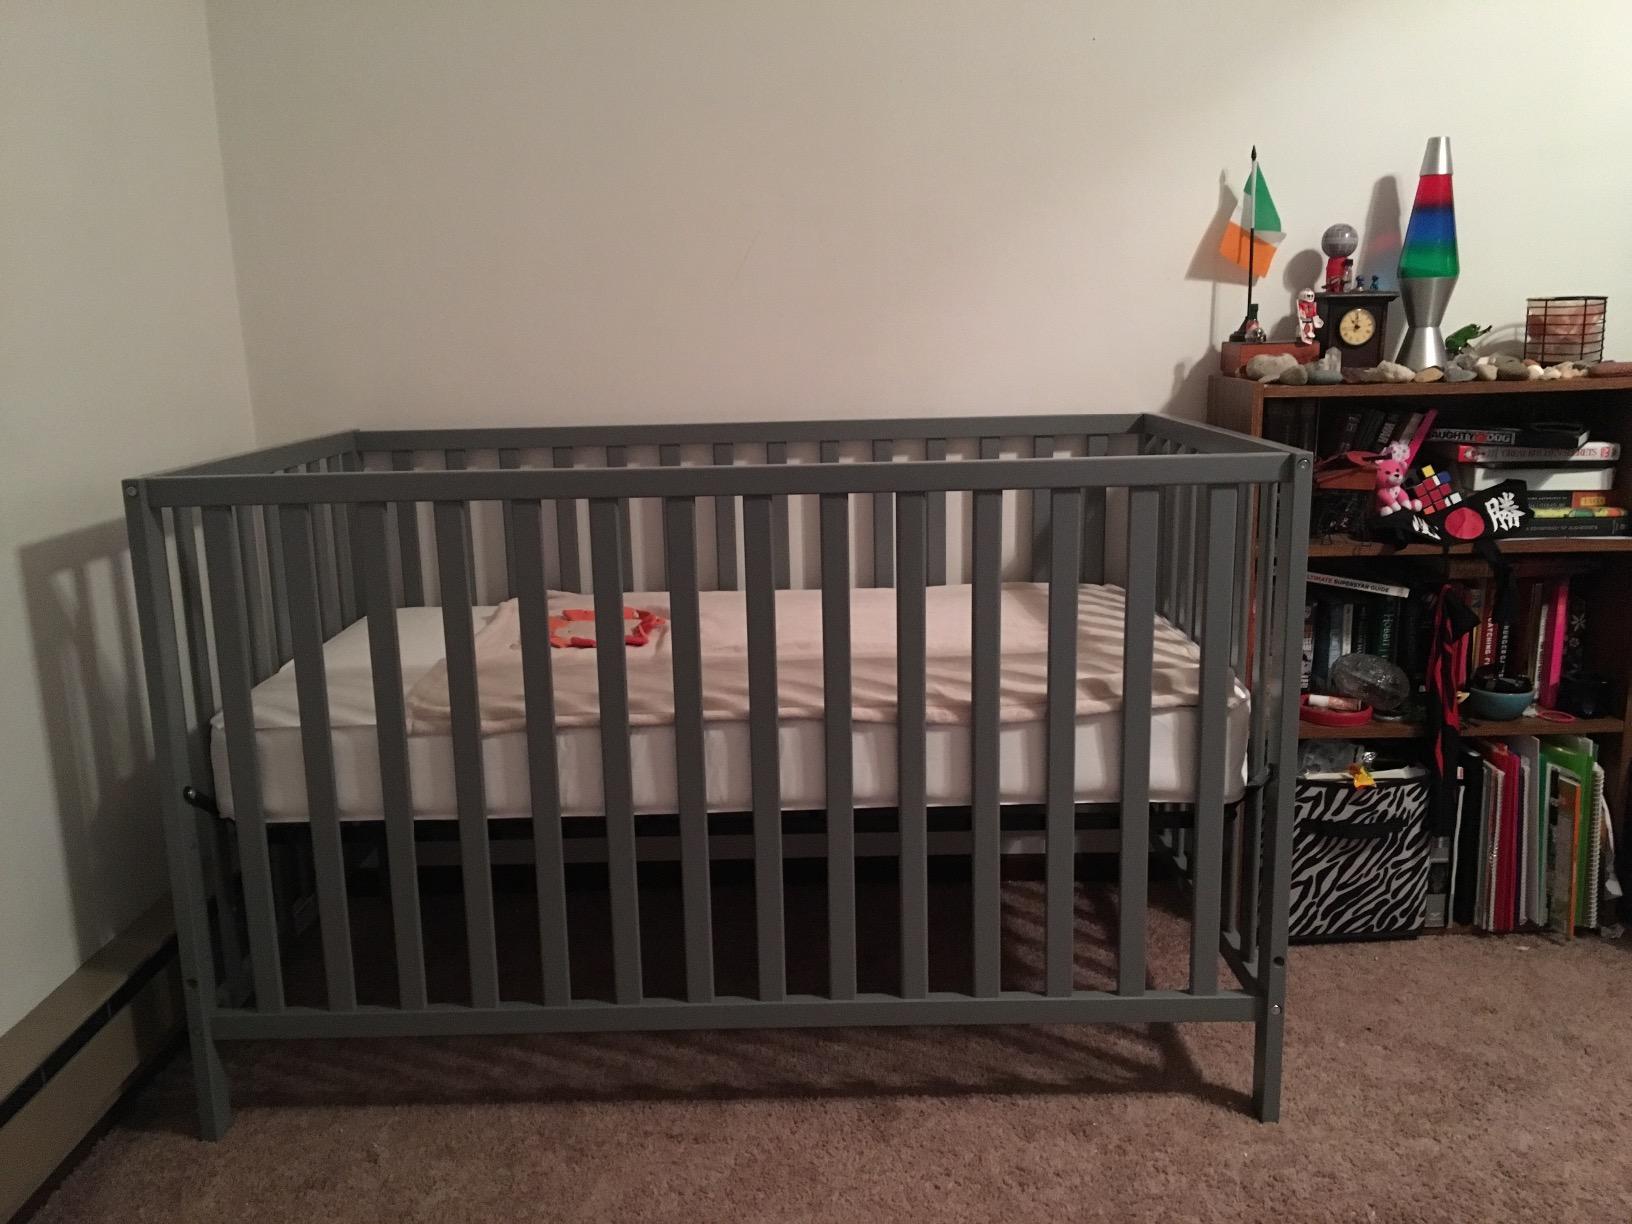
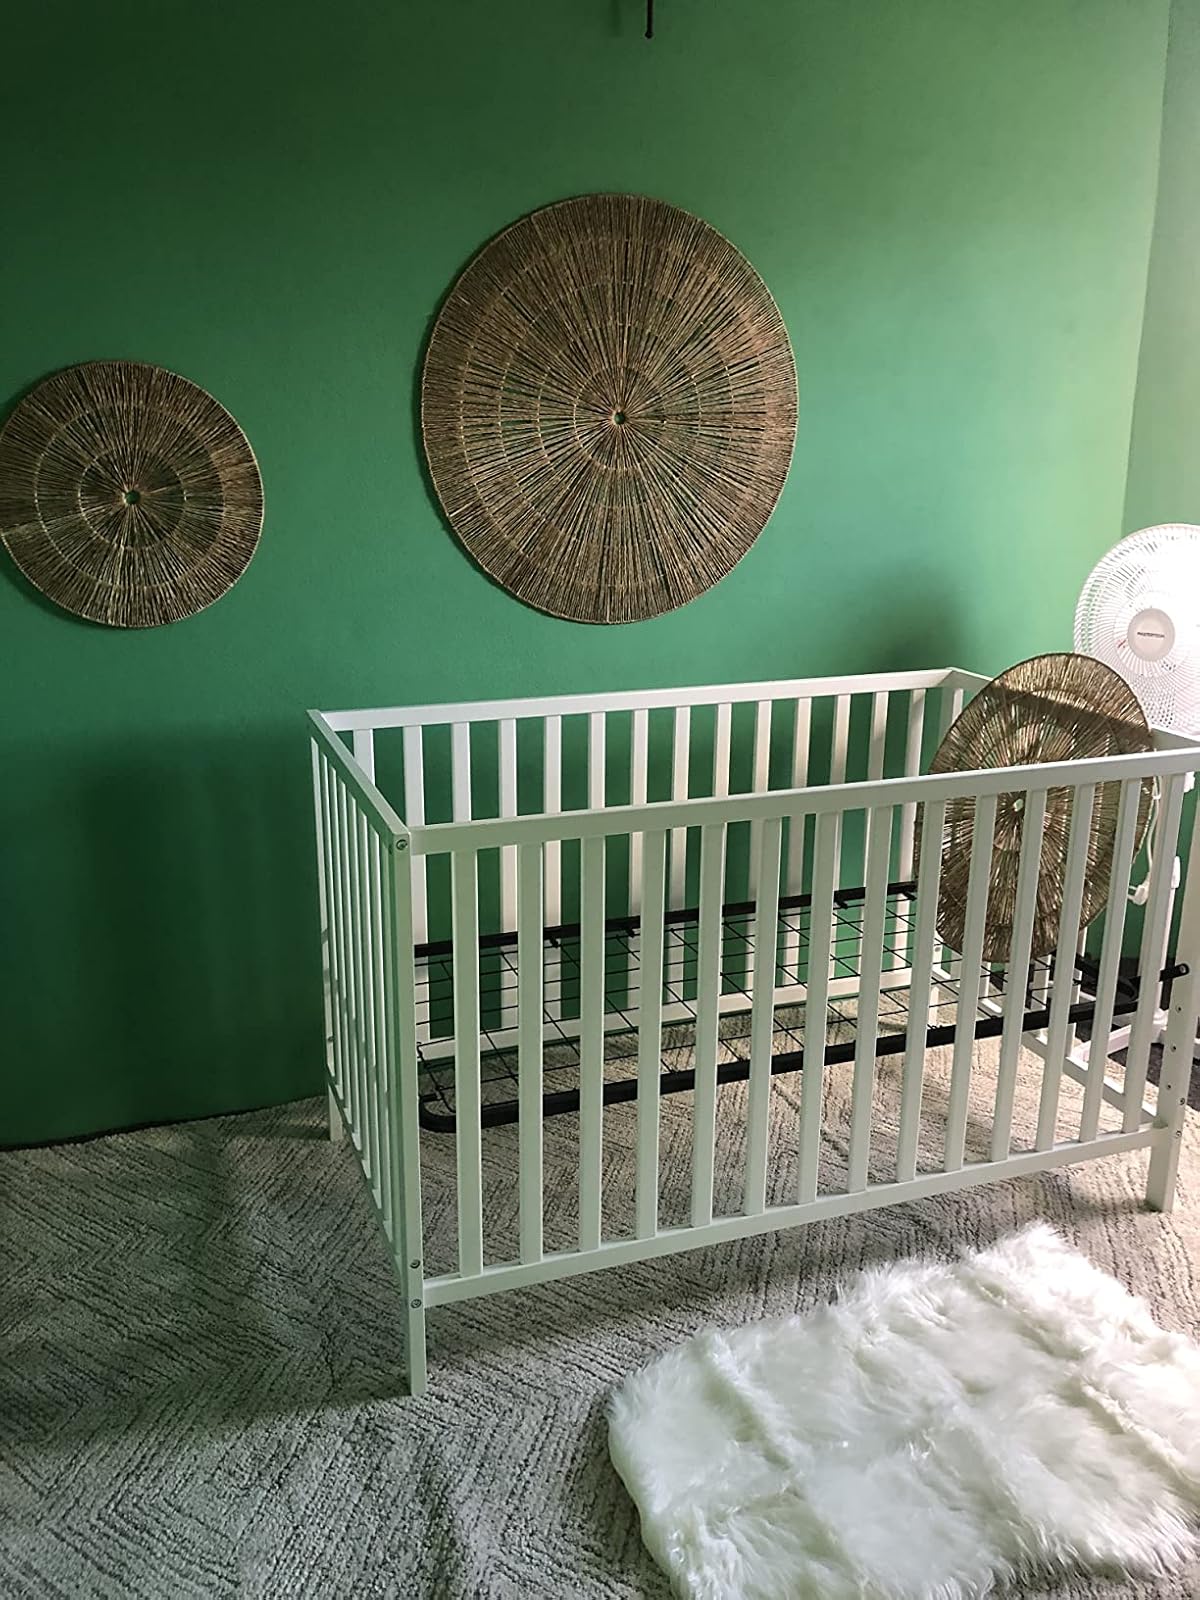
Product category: products_crib
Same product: no